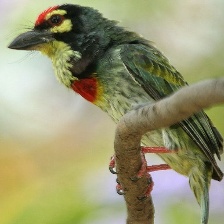
Species: COPPERSMITH BARBET
Scientific name: MEGALAIMA HAEMACEPHALA